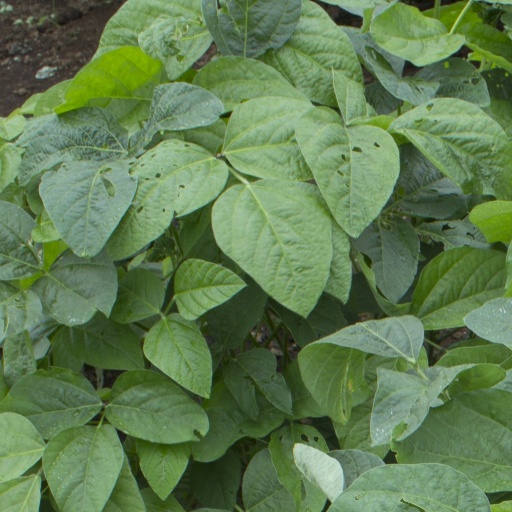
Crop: soybean